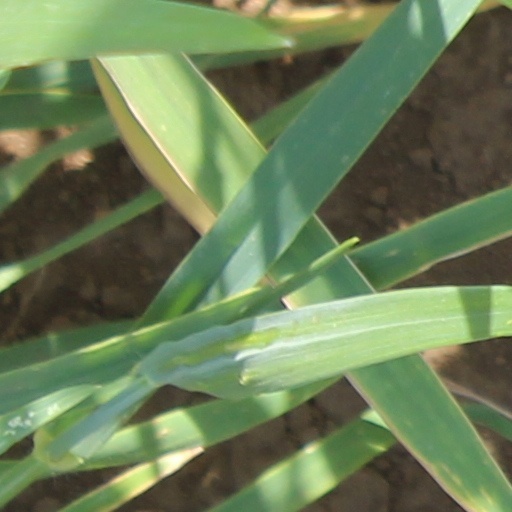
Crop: wheat